Women in Nazi Germany

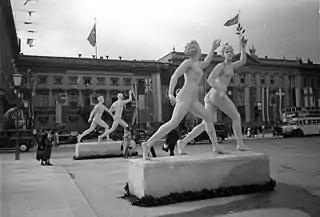
Statues of the ideal female body in the streets of Berlin, raised on the occasion of the 1936 Summer Olympics

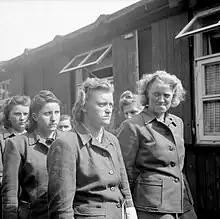
SS women camp guards in Bergen-Belsen concentration camp, 19 April 1945

Under the Weimar Republic, the status of women was one of the most progressive in Europe. The Weimar Constitution of January 19, 1919 proclaimed their right to vote (articles 17 and 22), equality of the sexes in civic matters (art. 109), non-discrimination against female bureaucrats. (art. 128), maternity rights (art. 19) and spousal equality within marriage (art. 119). Clara Zetkin, a prominent leader of the German feminist movement, was a Member of Parliament in the Reichstag from 1920 to 1933 and even presided over the assembly in the role of Dean. But Weimar did not represent a huge leap forward for women's liberation. Women remained under-represented in the parliament; motherhood continued to be promoted as women's most important social function; abortion was still prosecutable (§ 218 of the Criminal Code); and female workers did not achieve substantial economic progress such as equal salaries. With the emergence of consumerism, businesses and government had an increasing need for labour; although work became a route to emancipation for women, they were often restricted to clerical work as secretaries or sales staff, where they were generally paid 10 to 20% less than male employees, under various pretexts, such as the claim that their understanding of domestic tasks freed them from certain household expenses.